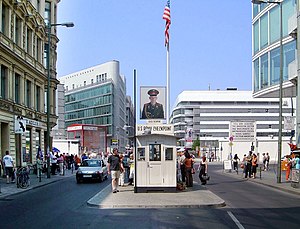
Checkpoint Charlie
Checkpoint Charlie som turistattraktion. Kontrolbarakken er en rekonstruktion.
Checkpoint Charlie var den mest kendte af grænseovergangene mellem Øst- og Vestberlin, mens byen var delt 1945-1990. Den lå på Friedrichstraße på grænsen mellem den sovjetiske og den amerikanske sektor. Den måtte kun passeres af ansatte ved de allieredes ambassader og militærorganisationer, ikke-tyske udlændinge, den varige repræsentation for Vesttyskland og DDR-funktionærer.